Gilles Renaud

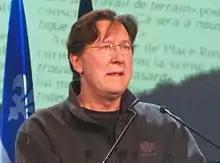

Gilles Renaud (born 25 September 1944) is a Canadian actor who has starred in cinema and television in Quebec.